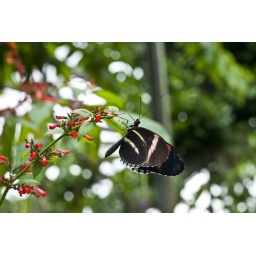
The same black and red butterfly as the previous picture at Butterfly World in Florida.